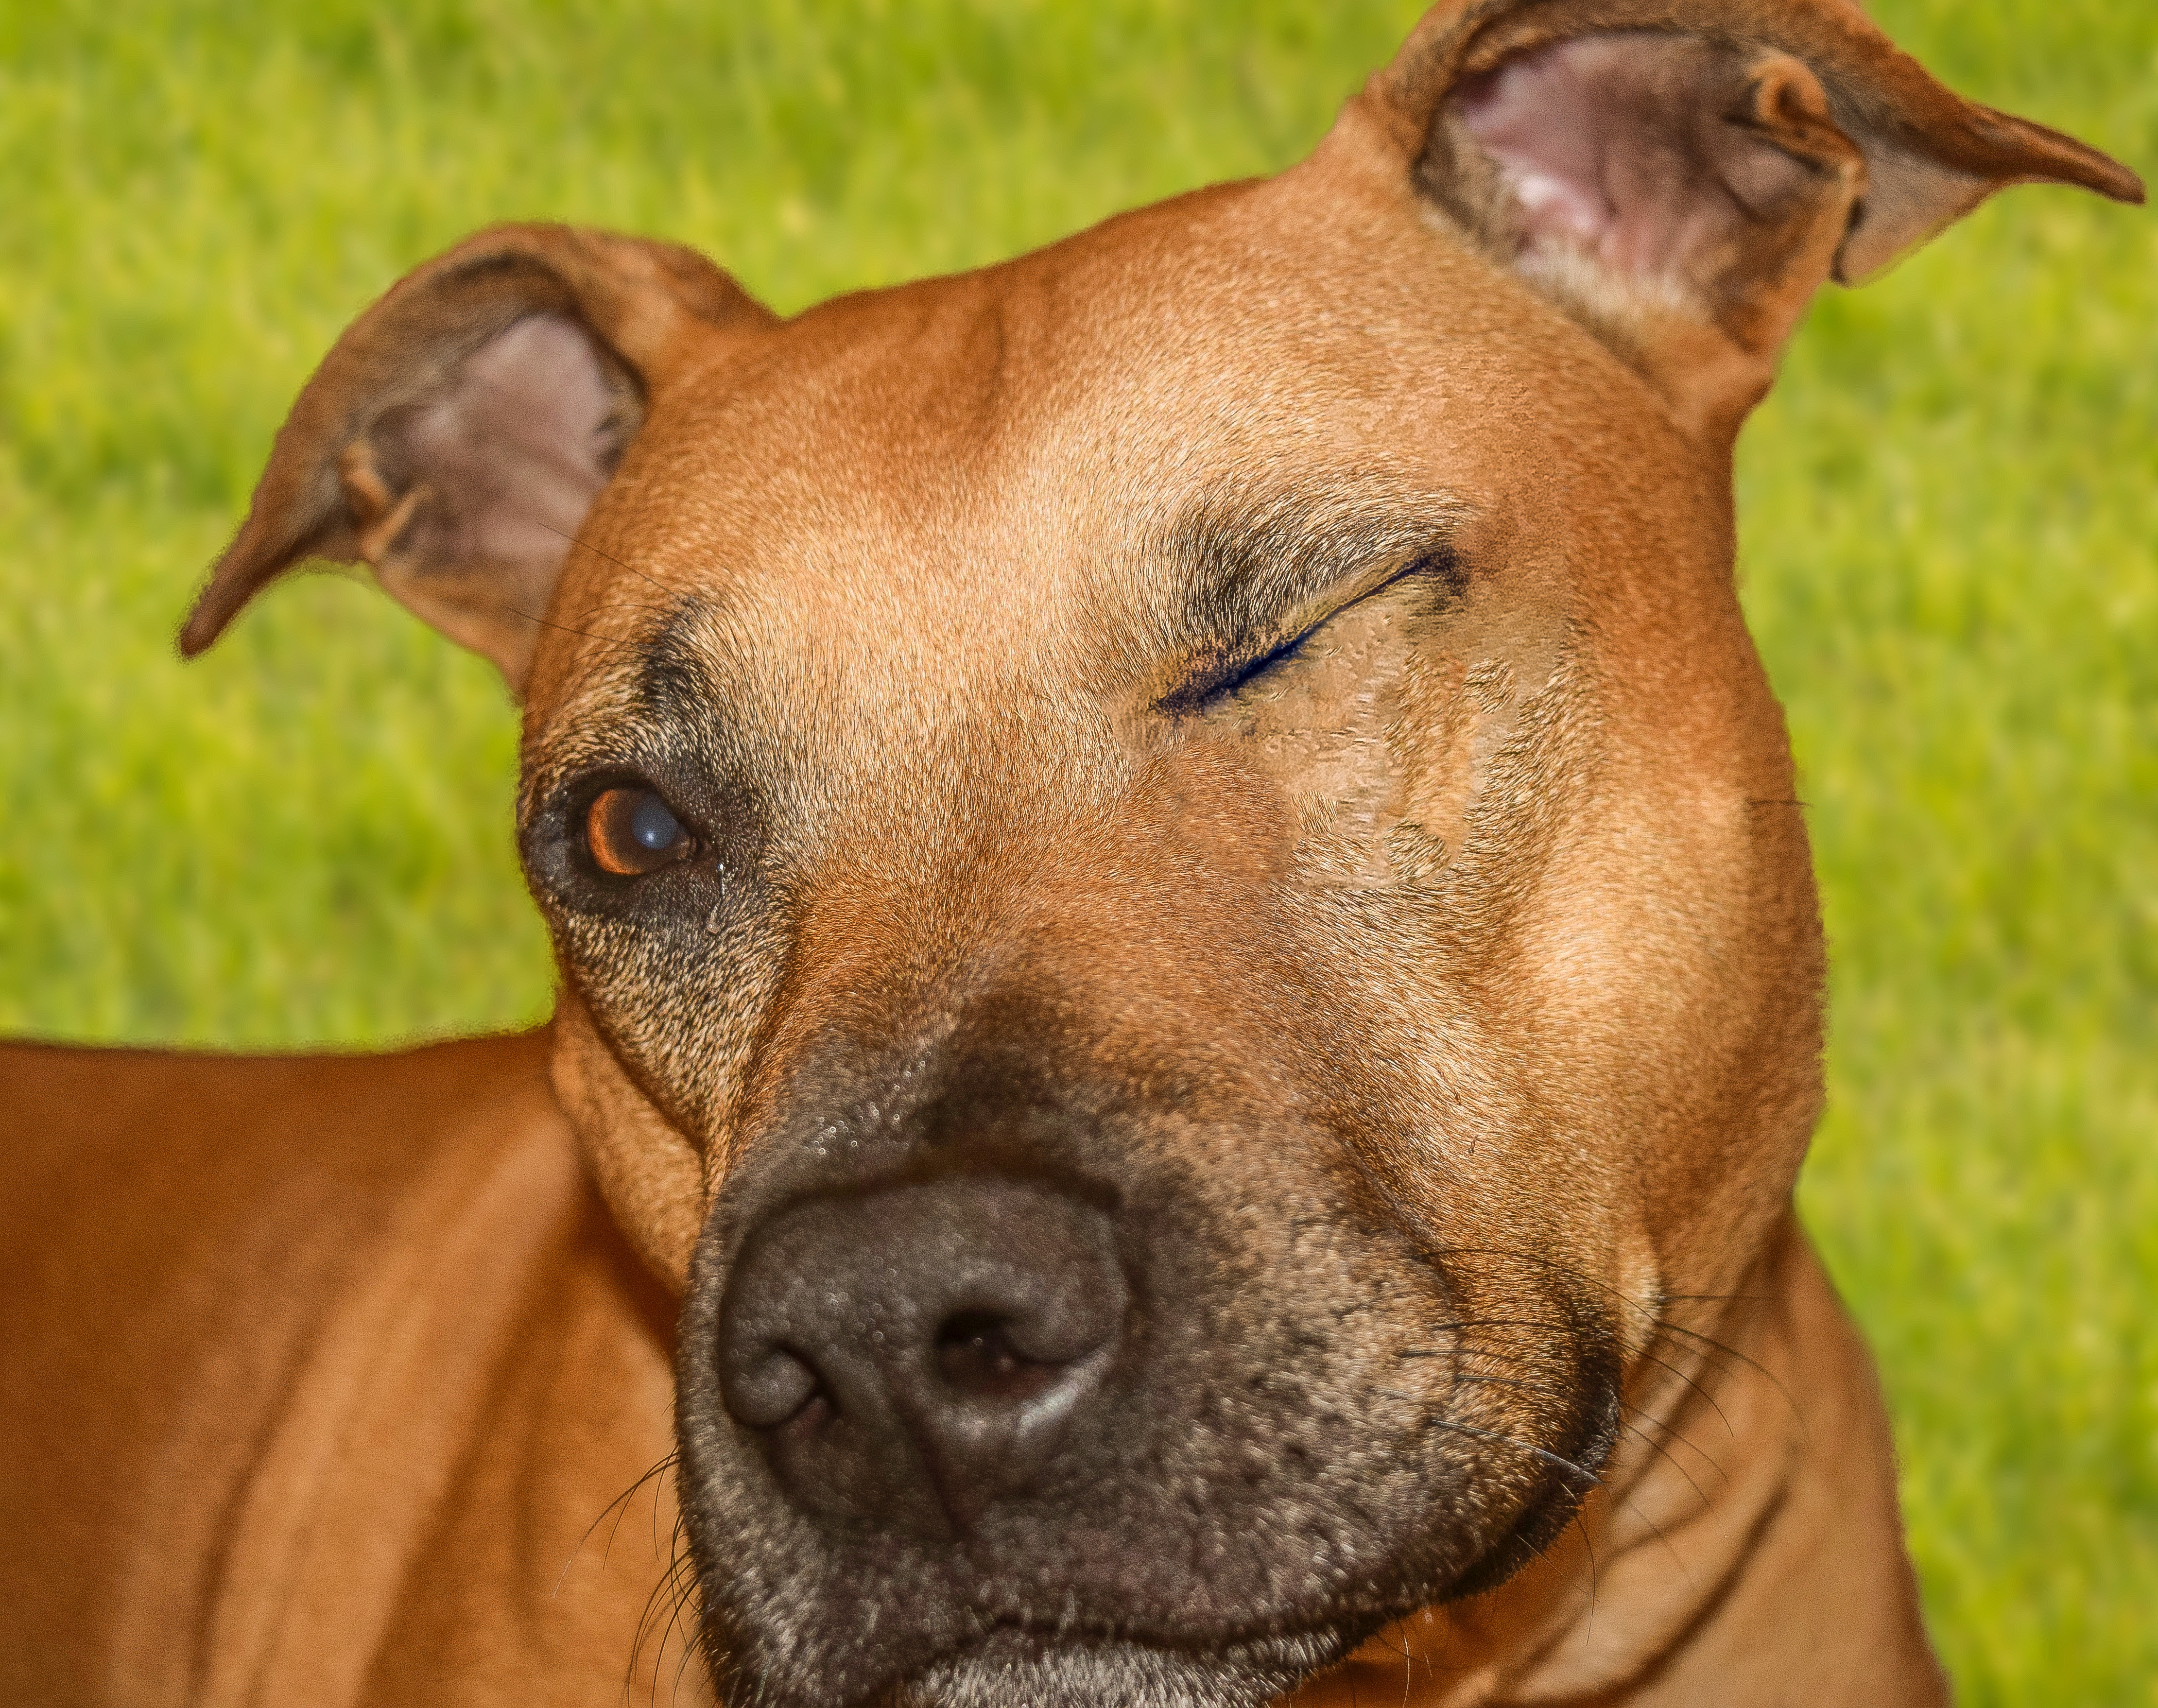
dog, mammal, vertebrate, dog breed, terrier, staffordshire bull terrier, rhodesian ridgeback, german pinscher, thai ridgeback, patterdale terrier, dog like mammal, carnivoran, animal sports, pariah dog, american pit bull terrier, black mouth cur